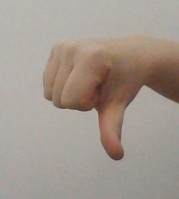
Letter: waw